2007 ACC Championship Game

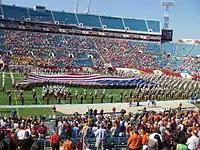
A giant American flag was stretched across the field as the Marching Virginians played the national anthem before kickoff.

The 2007 ACC Championship Game kicked off at 13:10 EST in Jacksonville, Florida. At kickoff, the weather was partly cloudy, with winds from the northeast at . The air temperature was . The official attendance estimate was 53,212, but by most accounts the actual attendance was far lower. Virginia Tech fans made up most of the crowd, and fewer than 5,000 Boston College fans were present at the game. The game was broadcast on ABC and netted a television rating of 4.1, placing it behind the SEC Championship Game and the Big 12 Championship Game, which earned ratings of 5.9 and 6.6, respectively.